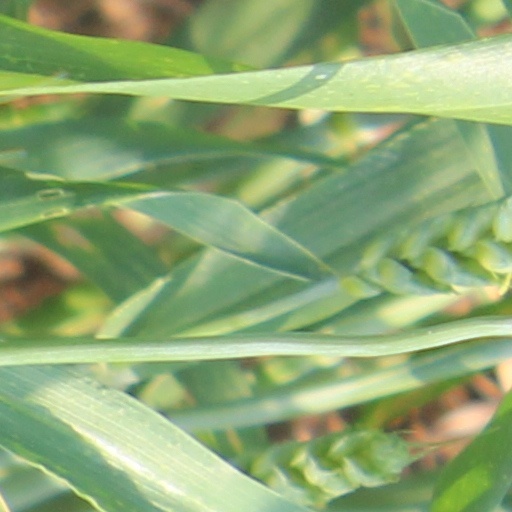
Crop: wheat